Românii au talent

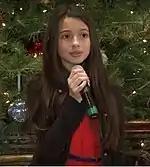
Opera singer Laura Bretan was the winner of Season 6

The first episode was a big success for the ratings. Pro TV not only managed to have the biggest audience during the show, but managed to make "Romania's Got Talent" the most viewed television show since 2004 in Romania, beating its own records for the show "Dansez pentru tine" (Dancing with the Stars), another popular show in Romania broadcast by Pro TV.